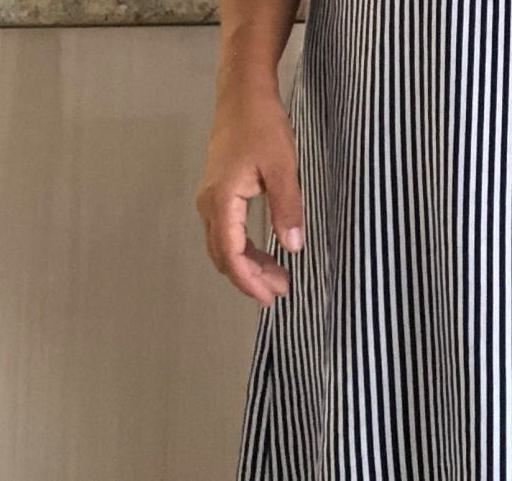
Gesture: no_gesture